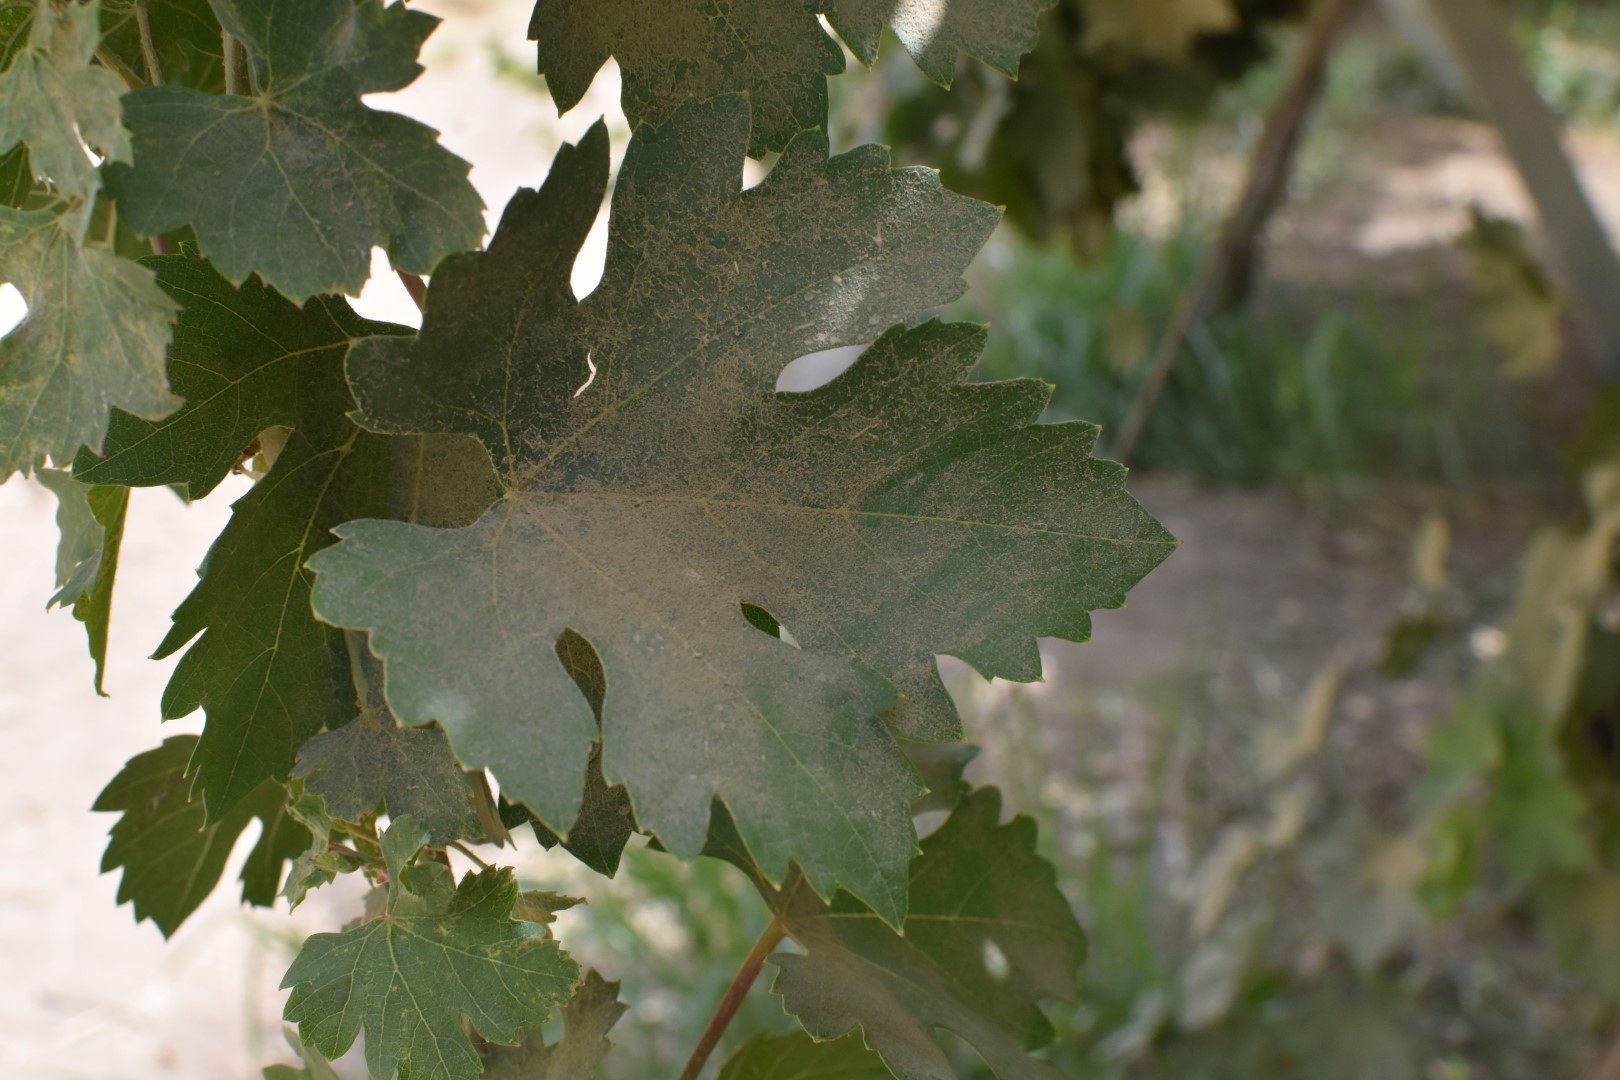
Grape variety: Riasi